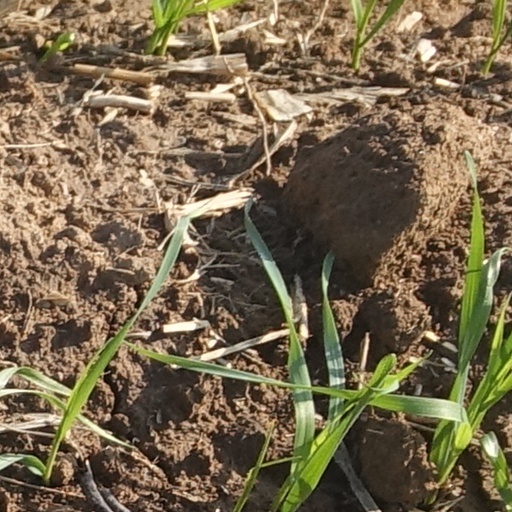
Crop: wheat